Earthworm

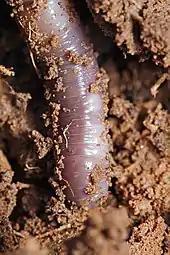
Close up of an earthworm in garden soil

Earthworms travel underground by means of waves of muscular contractions which alternately shorten and lengthen the body (peristalsis). The shortened part is anchored to the surrounding soil by tiny clawlike bristles (setae) set along its segmented length. In all the body segments except the first, last and clitellum, there is a ring of S-shaped setae embedded in the epidermal pit of each segment (perichaetine). The whole burrowing process is aided by the secretion of lubricating mucus. As a result of their movement through their lubricated tunnels, worms can make gurgling noises underground when disturbed. Earthworms move through soil by expanding crevices with force; when forces are measured according to body weight, hatchlings can push 500 times their own body weight whereas large adults can push only 10 times their own body weight.